Trichonephila plumipes

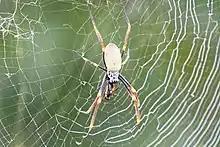
"Trichonephila plumpies" on its web.

"T. plumipes" spins a relatively permanent web. They capture most of their prey during the day. This diurnal preying schedule is due to the fact that "T. plumipes" captures mostly "Hymenoptera", which are more abundant during the day than the night. Both sexes build webs for prey capture. The size of the web and the web location affects resource acquisition.